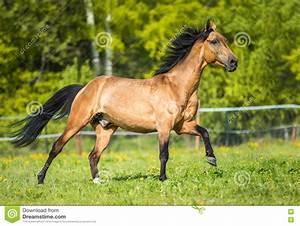
Label: horse